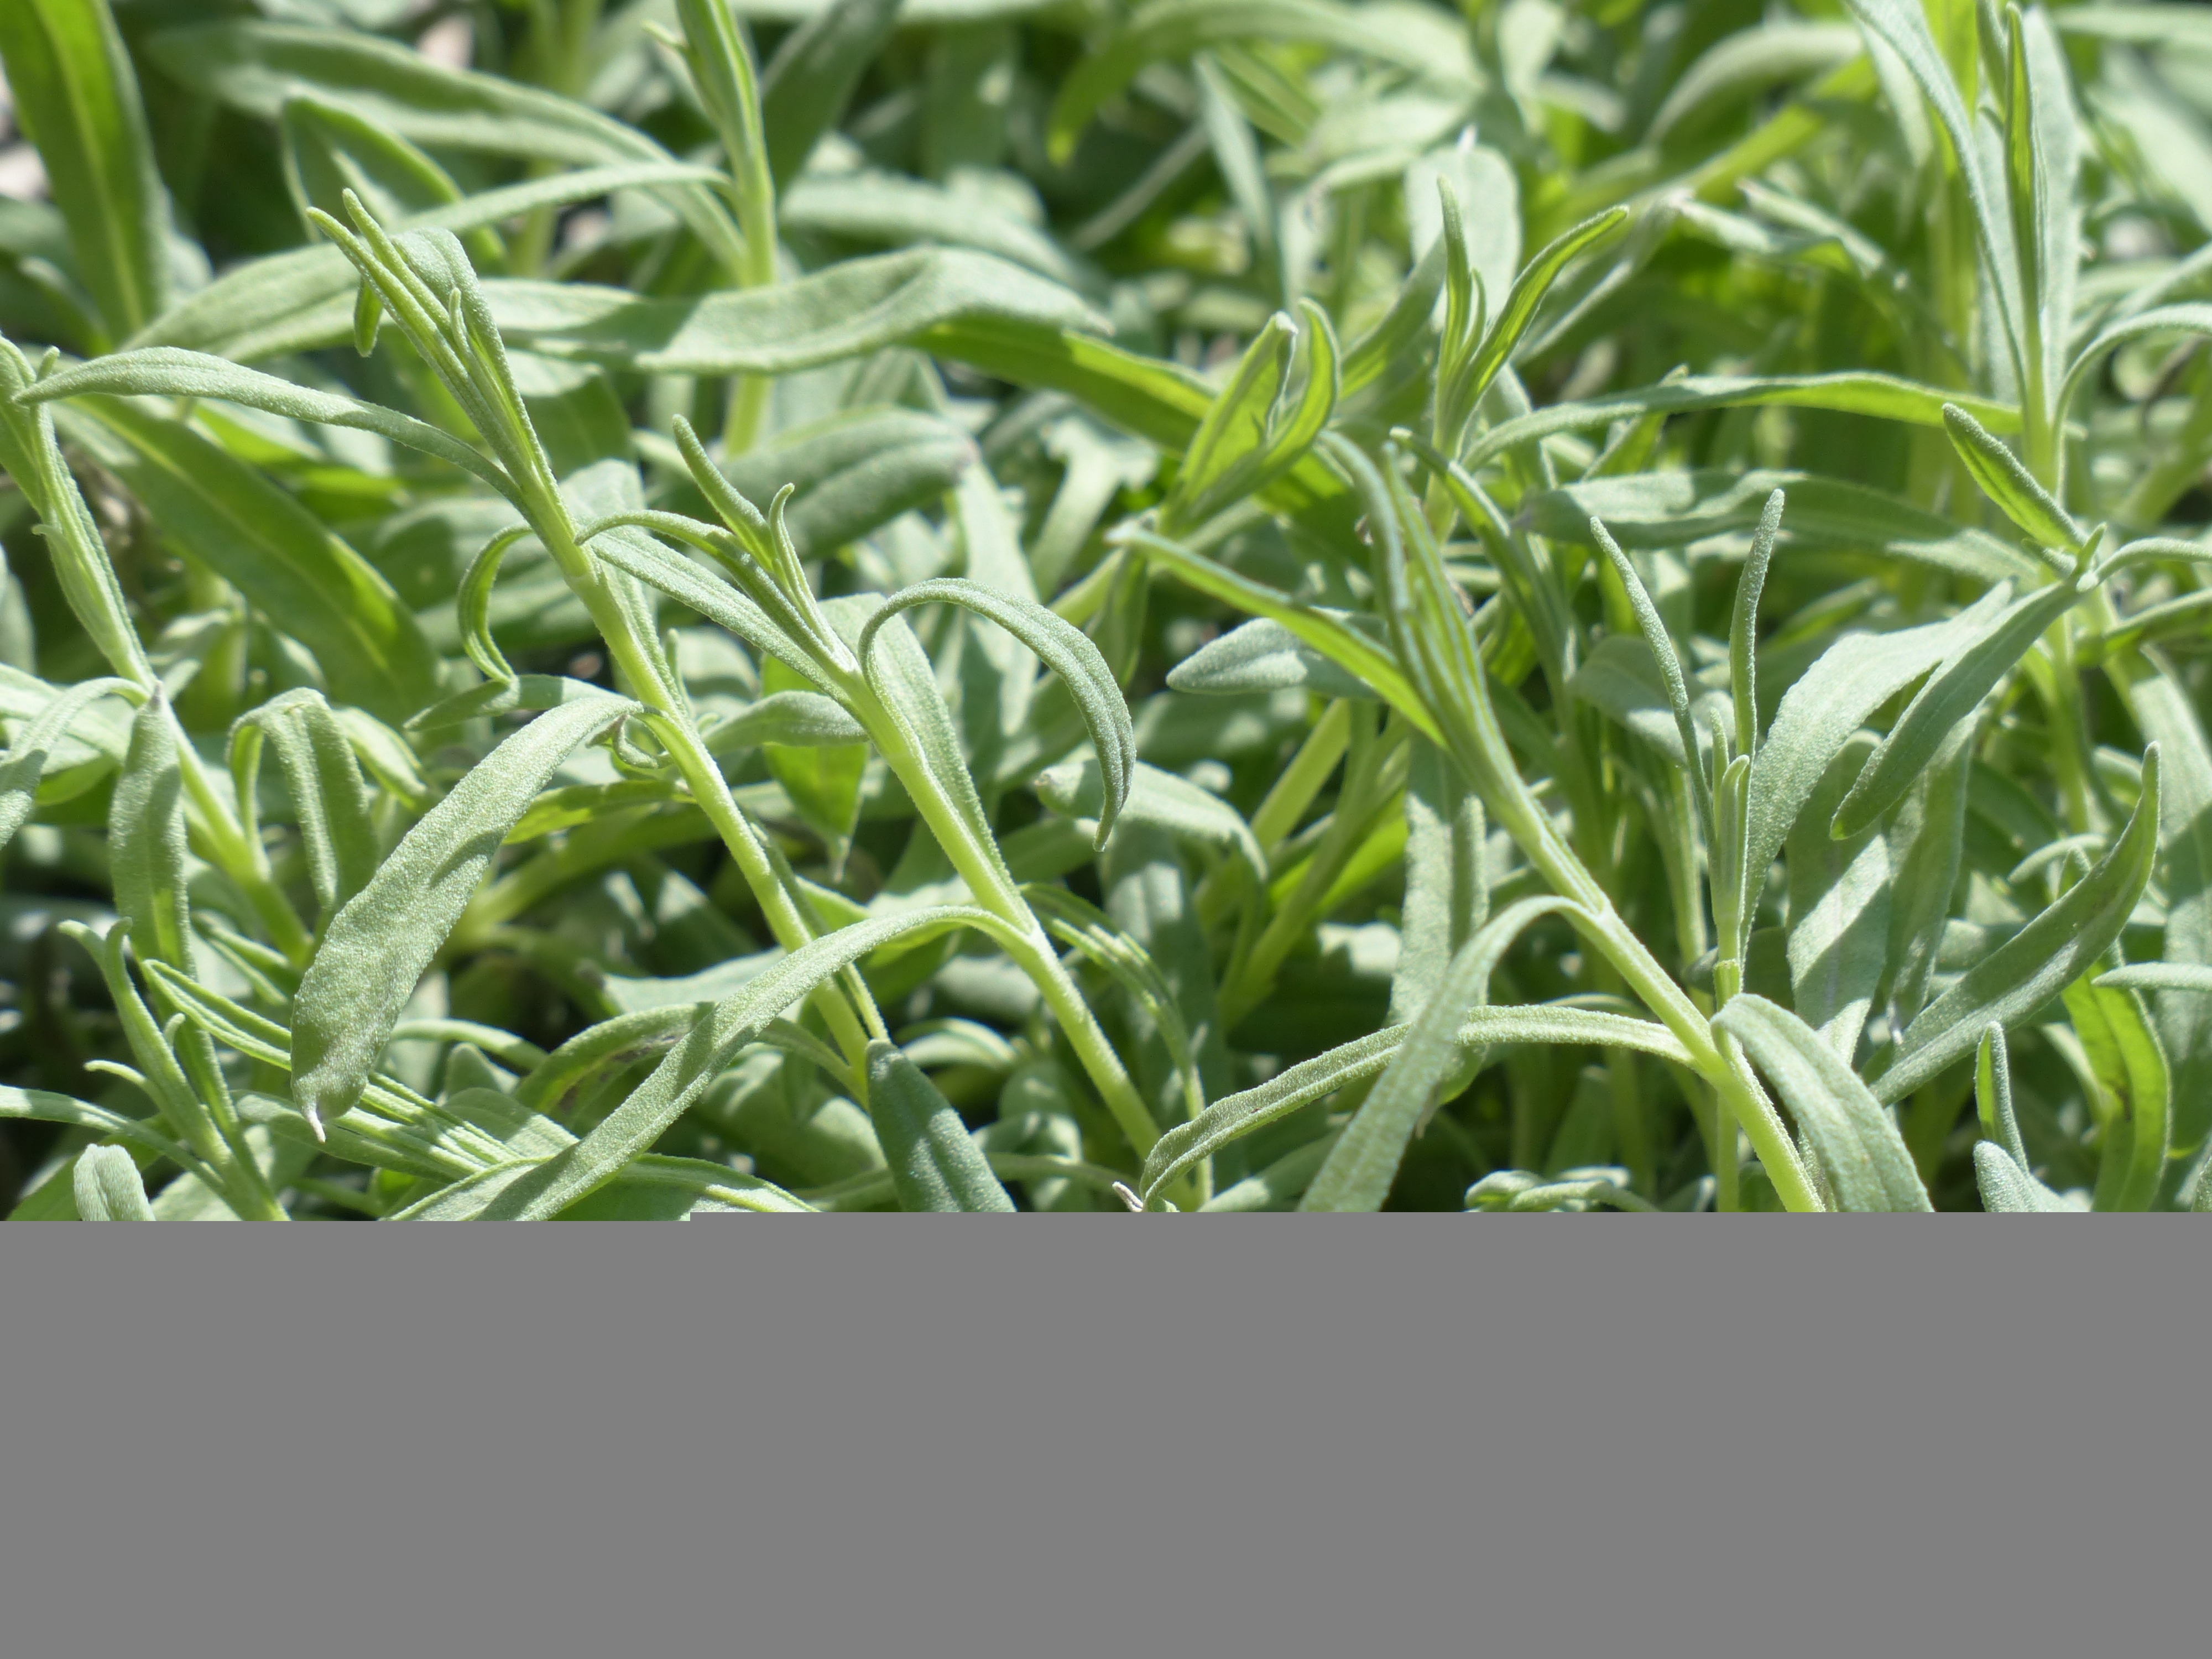
grass, plant, lawn, leaf, flower, food, green, herb, produce, vegetable, crop, lavender, leaves, rosemary, medicinal plant, kitchen spice, kitchen herb, garden plant, garden herbs, flowering plant, garden spice plant, grass family, land plant, fines herbes, lavender leaves